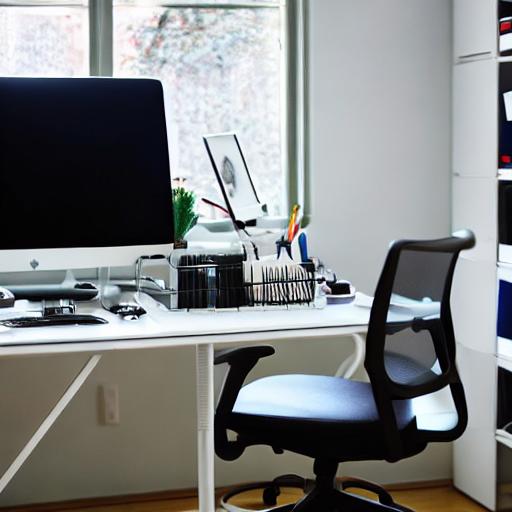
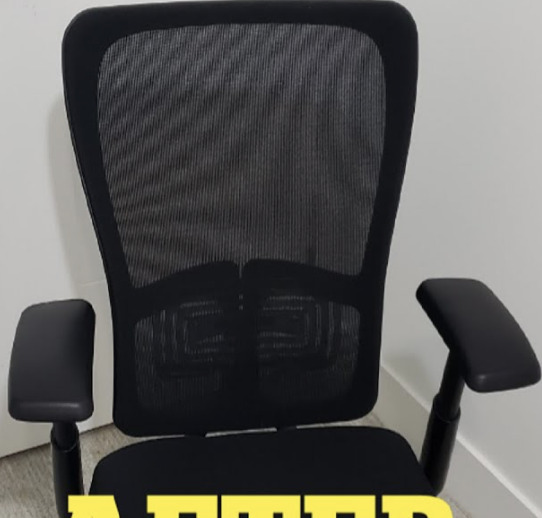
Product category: items_chair
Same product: no